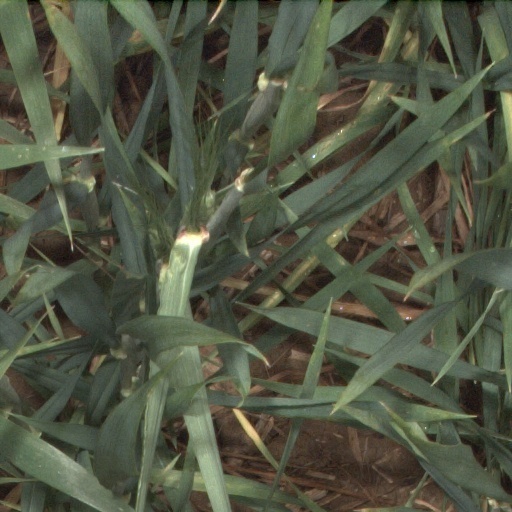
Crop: wheat